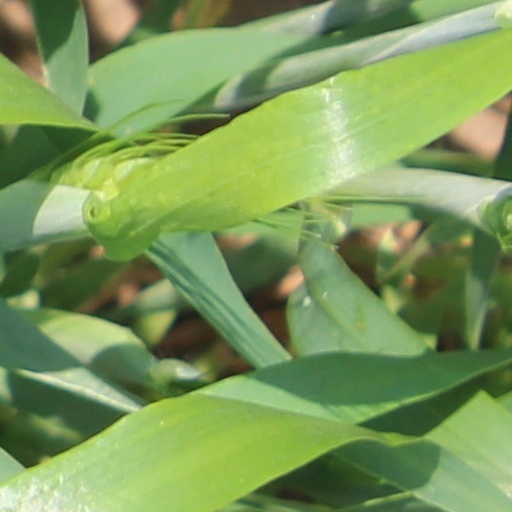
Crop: wheat